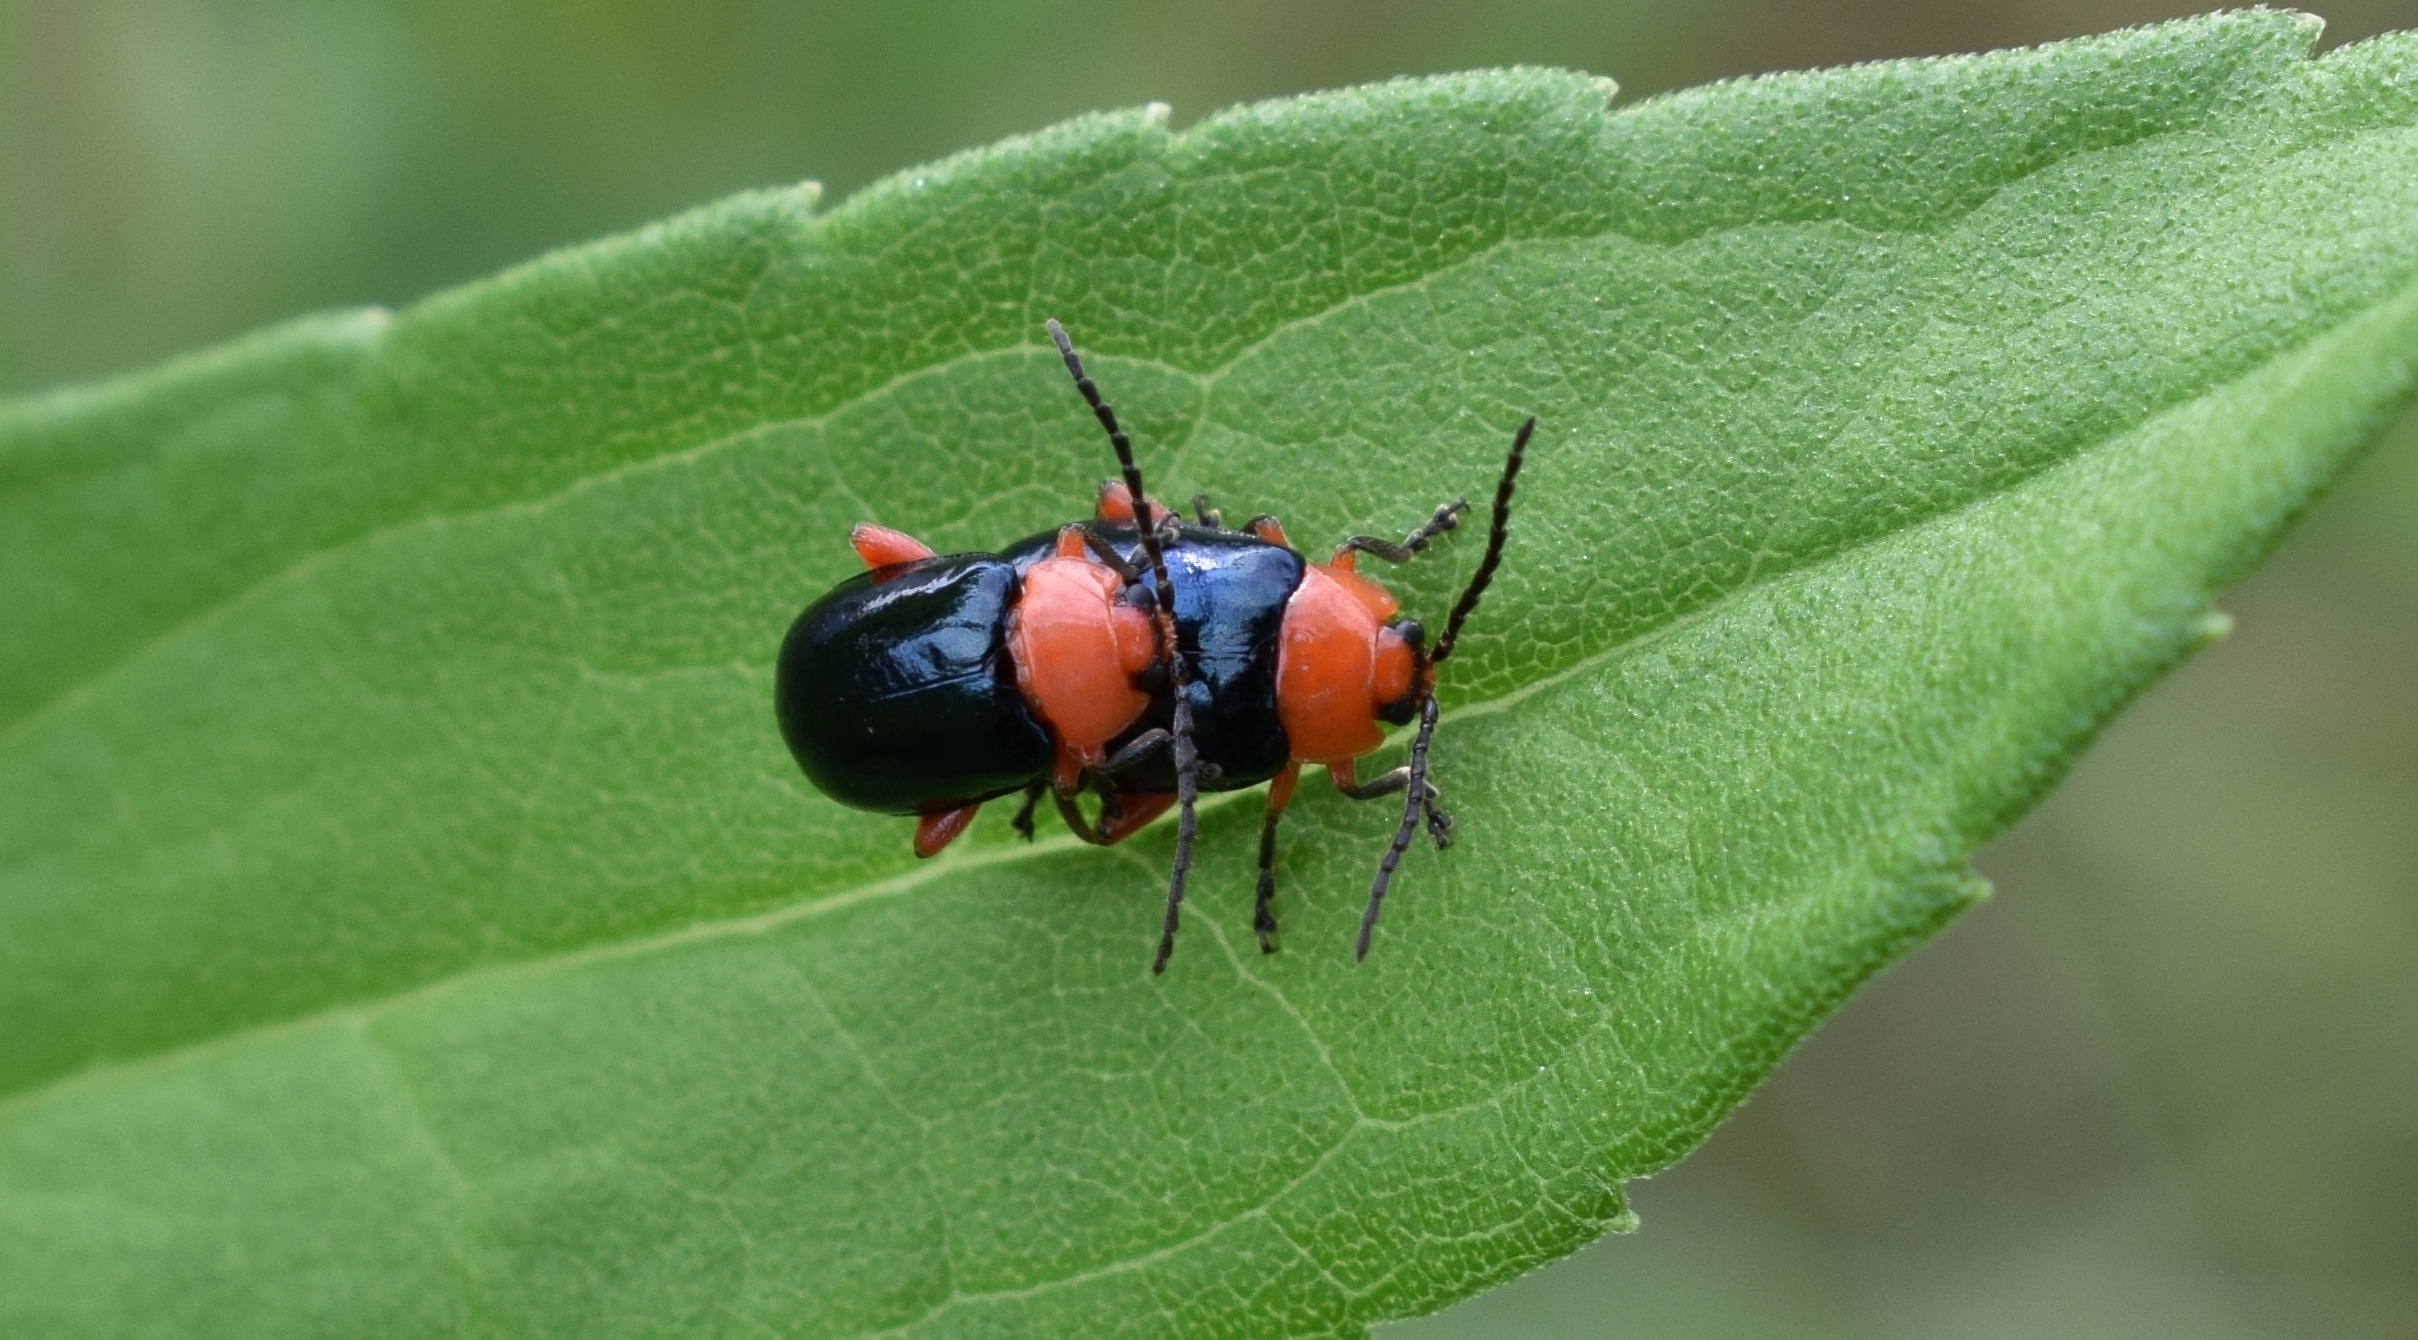
nature, leaf, insect, bug, two, fauna, ladybird, invertebrate, close up, entomology, insects, shiny, beetle, macro photography, arthropod, beetles, winged insect, flying insect, leaf beetle, shiny flea beetle, piggy back, asphaera lustrans